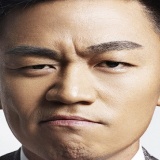
diễn viên Vương Bảo Cường